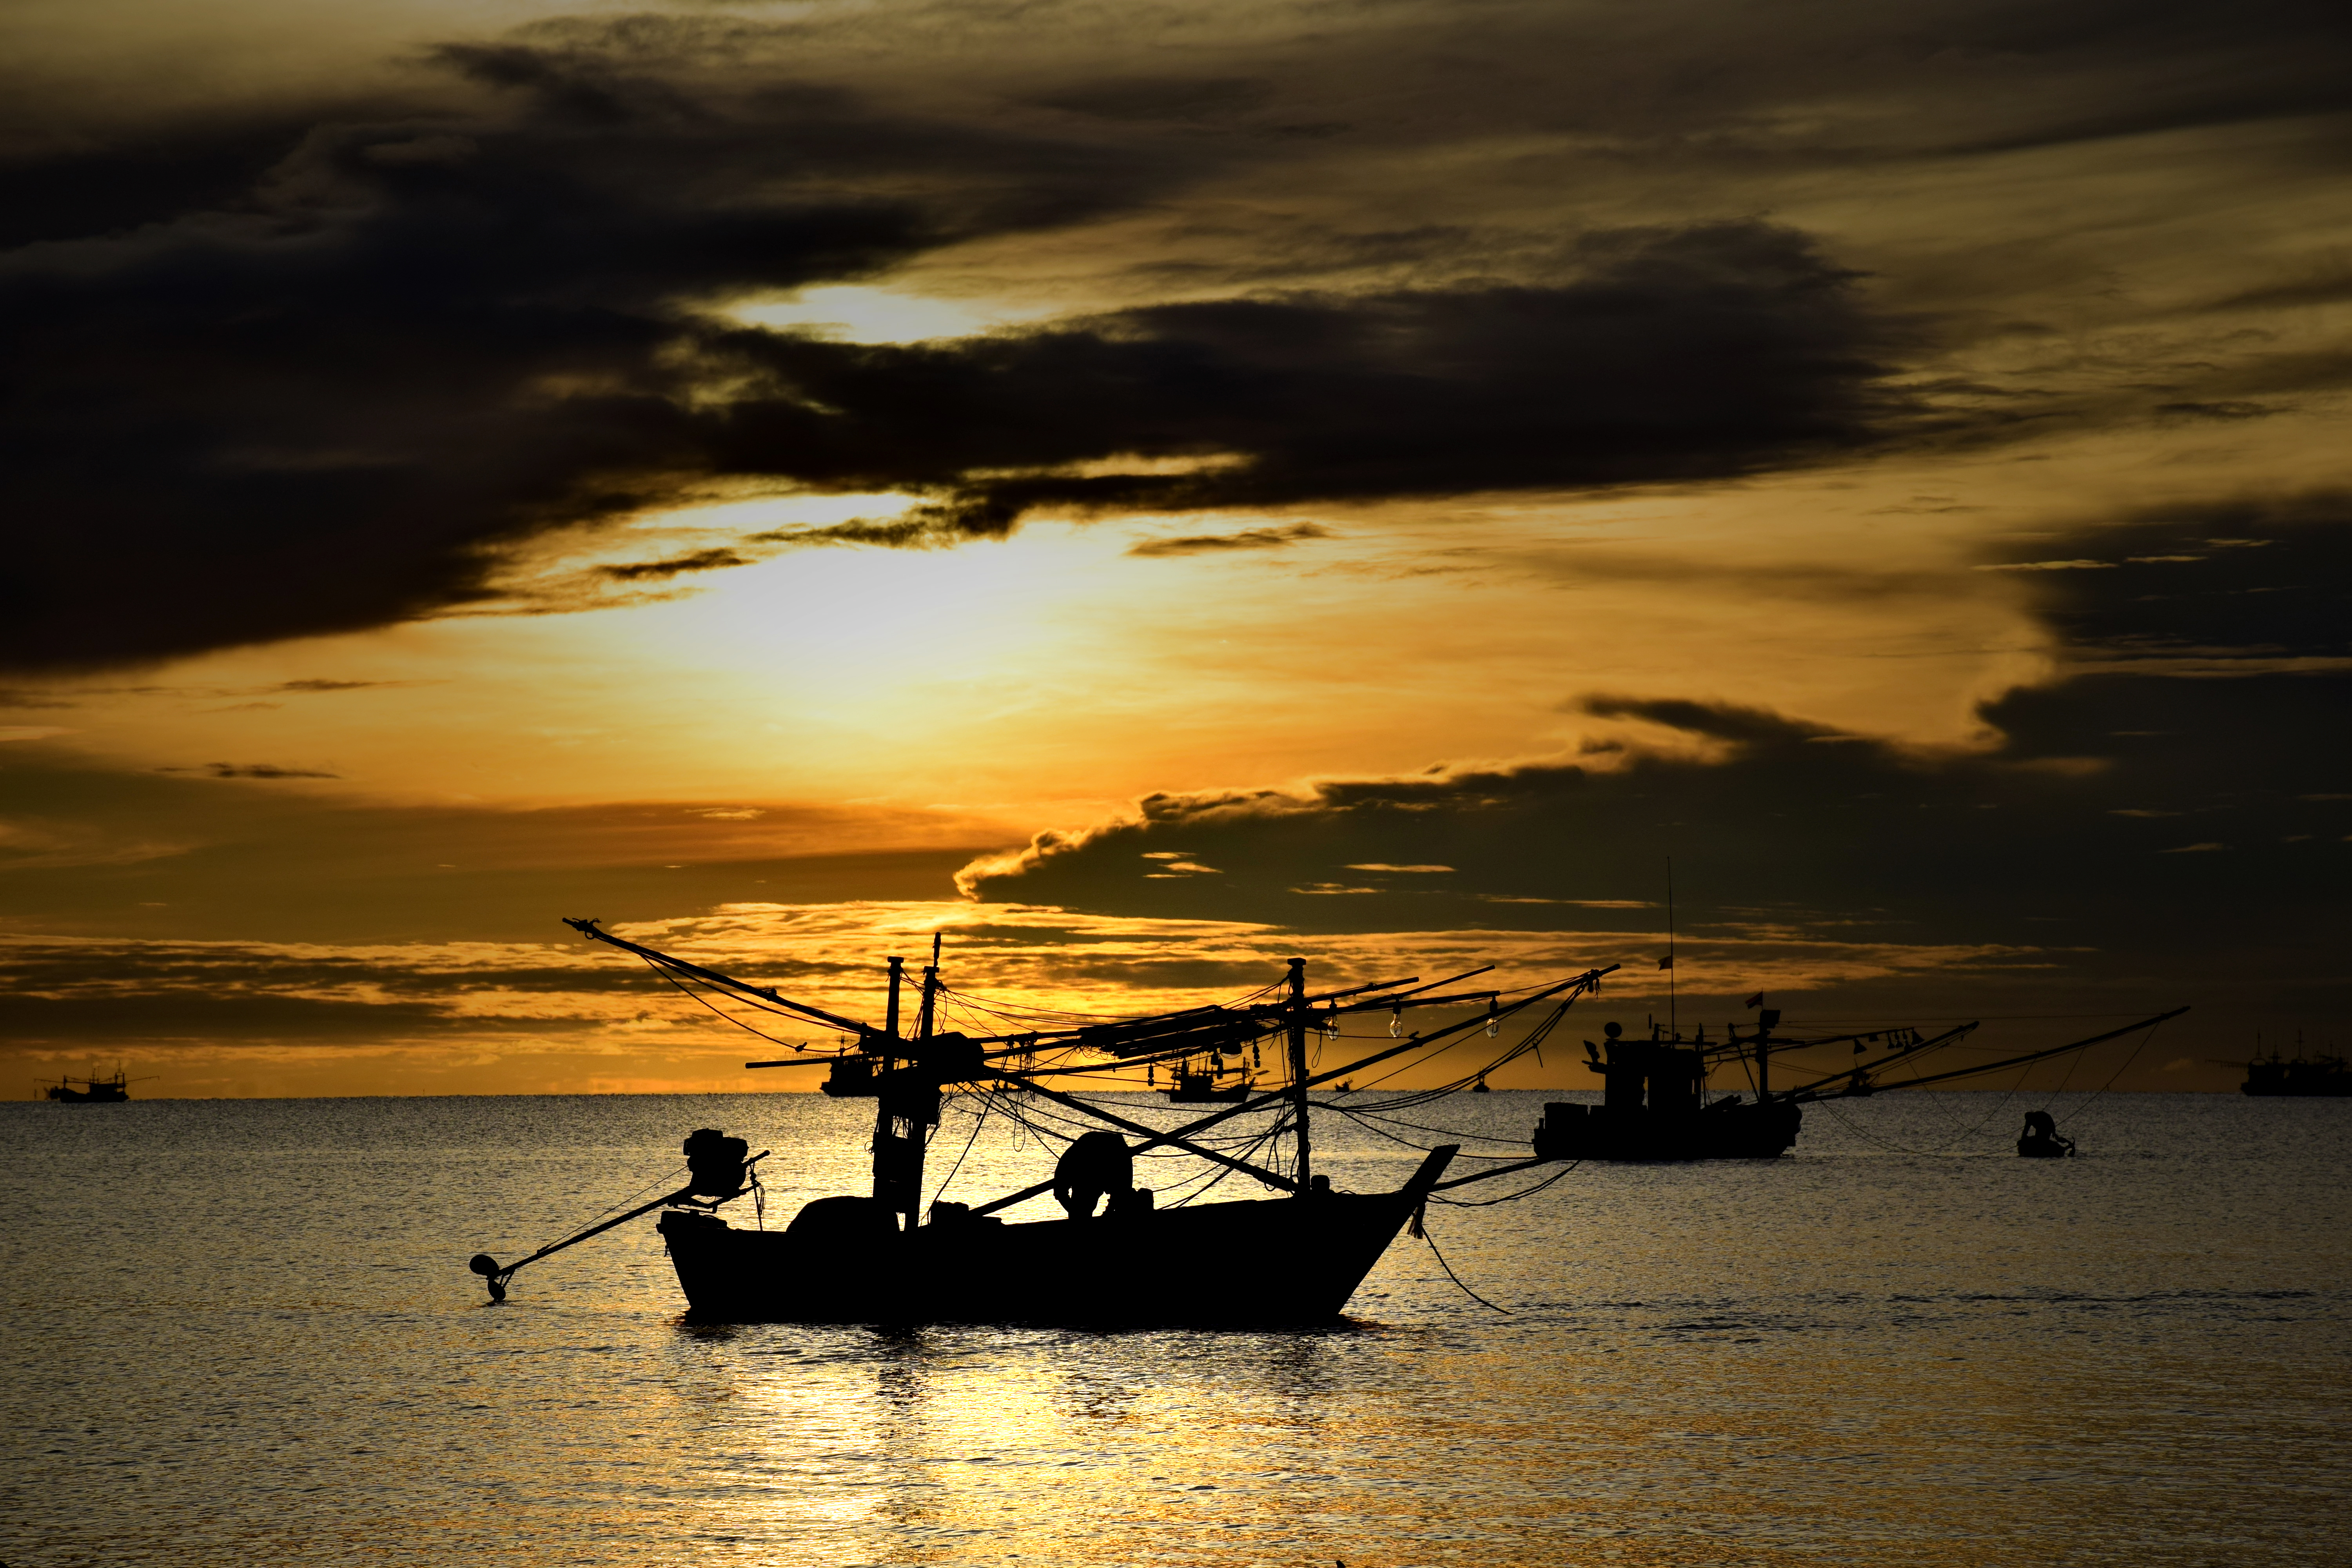
boat, sea side, morning, sky, sunset, afterglow, water, sea, horizon, sunrise, evening, dusk, cloud, vehicle, fishing vessel, calm, ocean, watercraft, vacation, fishing trawler, river, sun, silhouette, dhow, coast